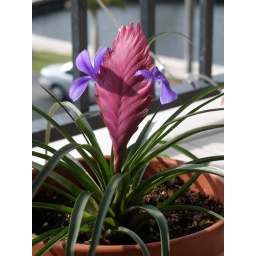
A Bromeliad, an air plant similar to an orchid, taken on my friend Sandy's balcony in West Palm Beach.